List of fermented milk products

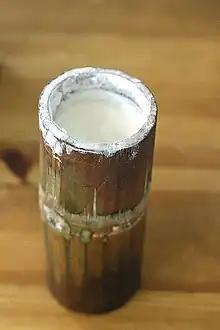
Dadiah is a traditional fermented milk of West Sumatra, Indonesia prepared with fresh, raw, and unheated buffalo milk

Fermented milk products or fermented dairy products, also known as cultured dairy foods, cultured dairy products, or cultured milk products, are dairy foods that have been made by fermenting milk with lactic acid bacteria such as "Lactobacillus", "Lactococcus", and "Leuconostoc". The fermentation process increases the shelf life of the product while enhancing its taste and improving the digestibility of its milk. There is evidence that fermented milk products have been produced since around 10,000 BC. A range of different